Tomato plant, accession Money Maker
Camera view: tilt-top (135 deg); turntable rotation: 0 degrees
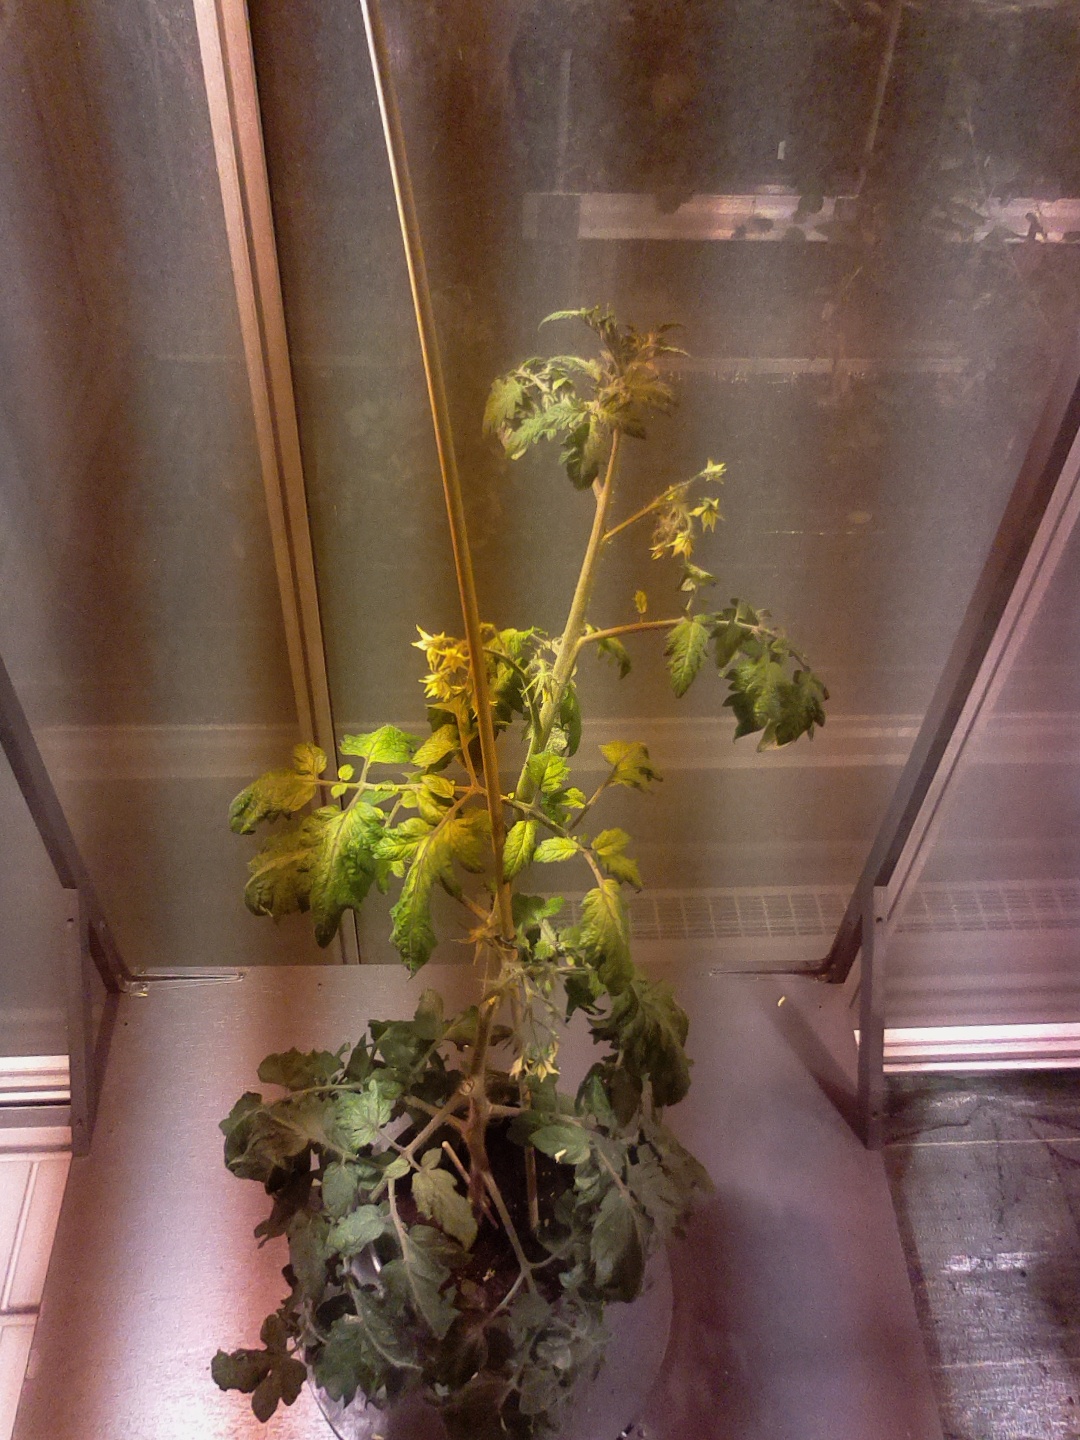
BBCH growth stage 67: Full flowering, 70%-80% of flowers open, more petals falling